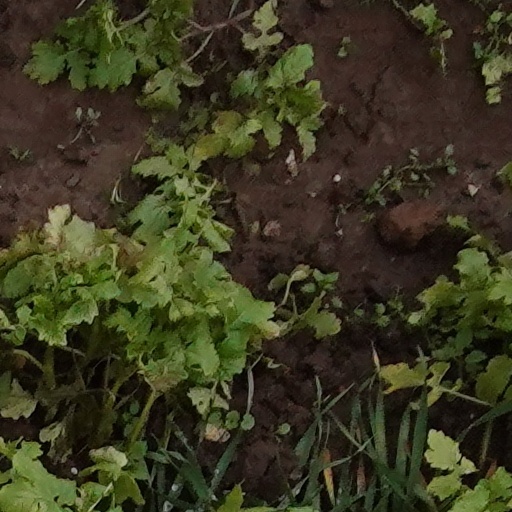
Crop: wheat